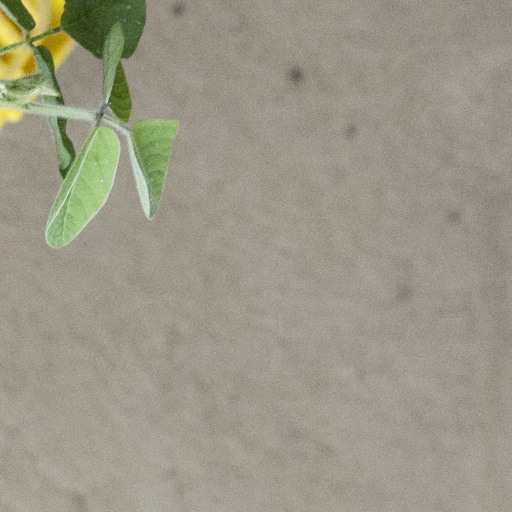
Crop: soybean